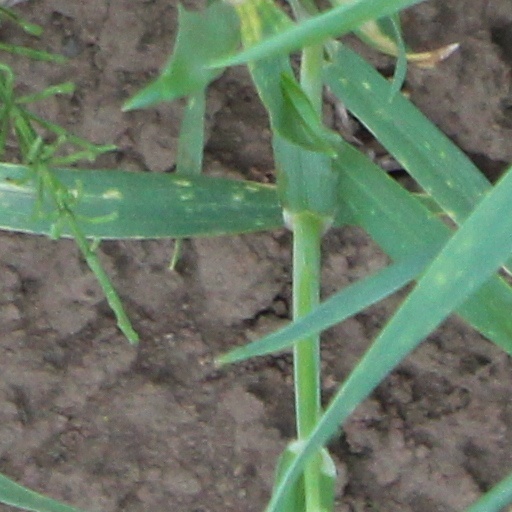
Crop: wheat